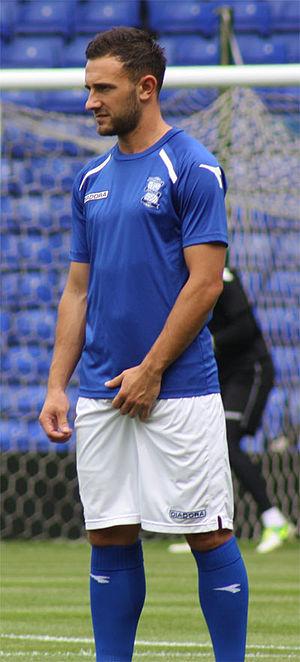
Neal Eardley est un footballeur international gallois, né le 6 novembre 1988 à Llandudno au pays de Galles. Il joue pour Burton.